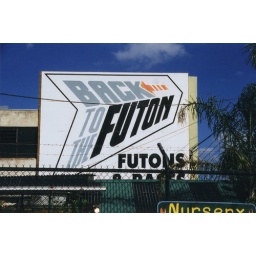
This sign was just great. I spotted it near Simons place in Melbourne.